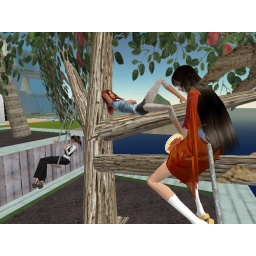
Rains,Clelia and me play with this cute tree when we work in French Town..its very funny